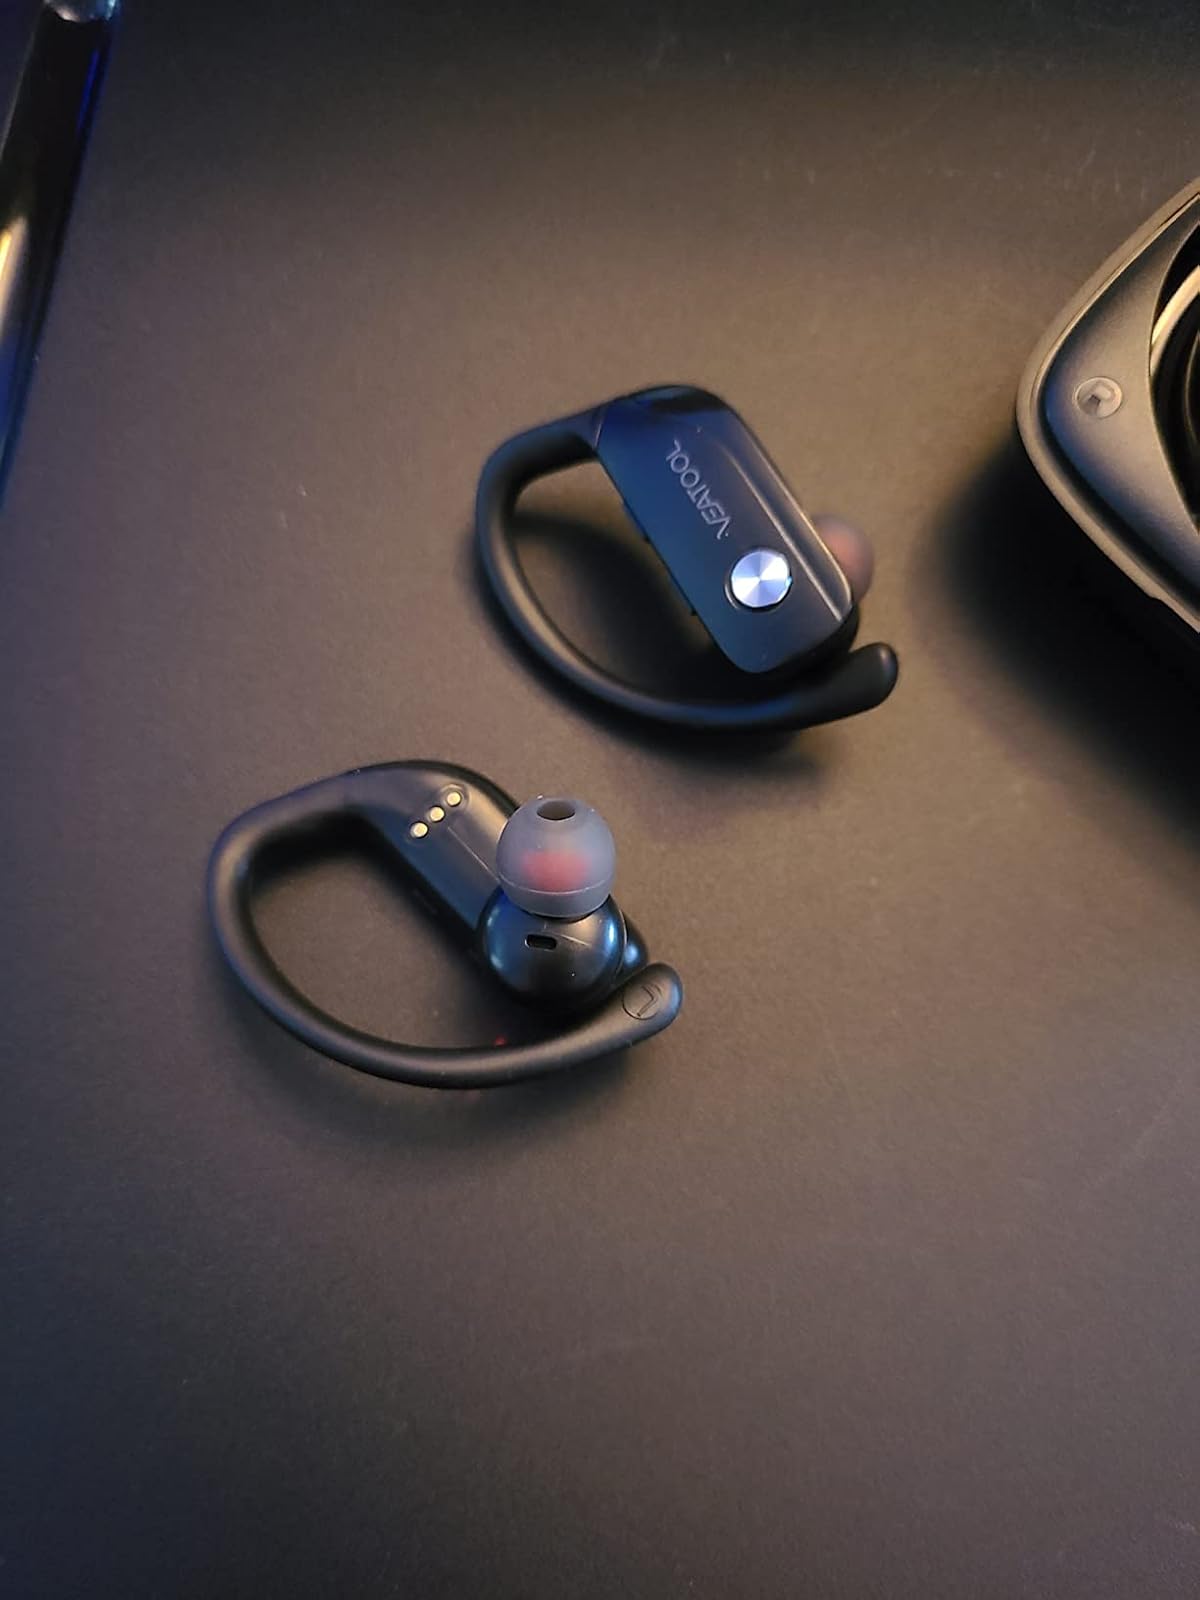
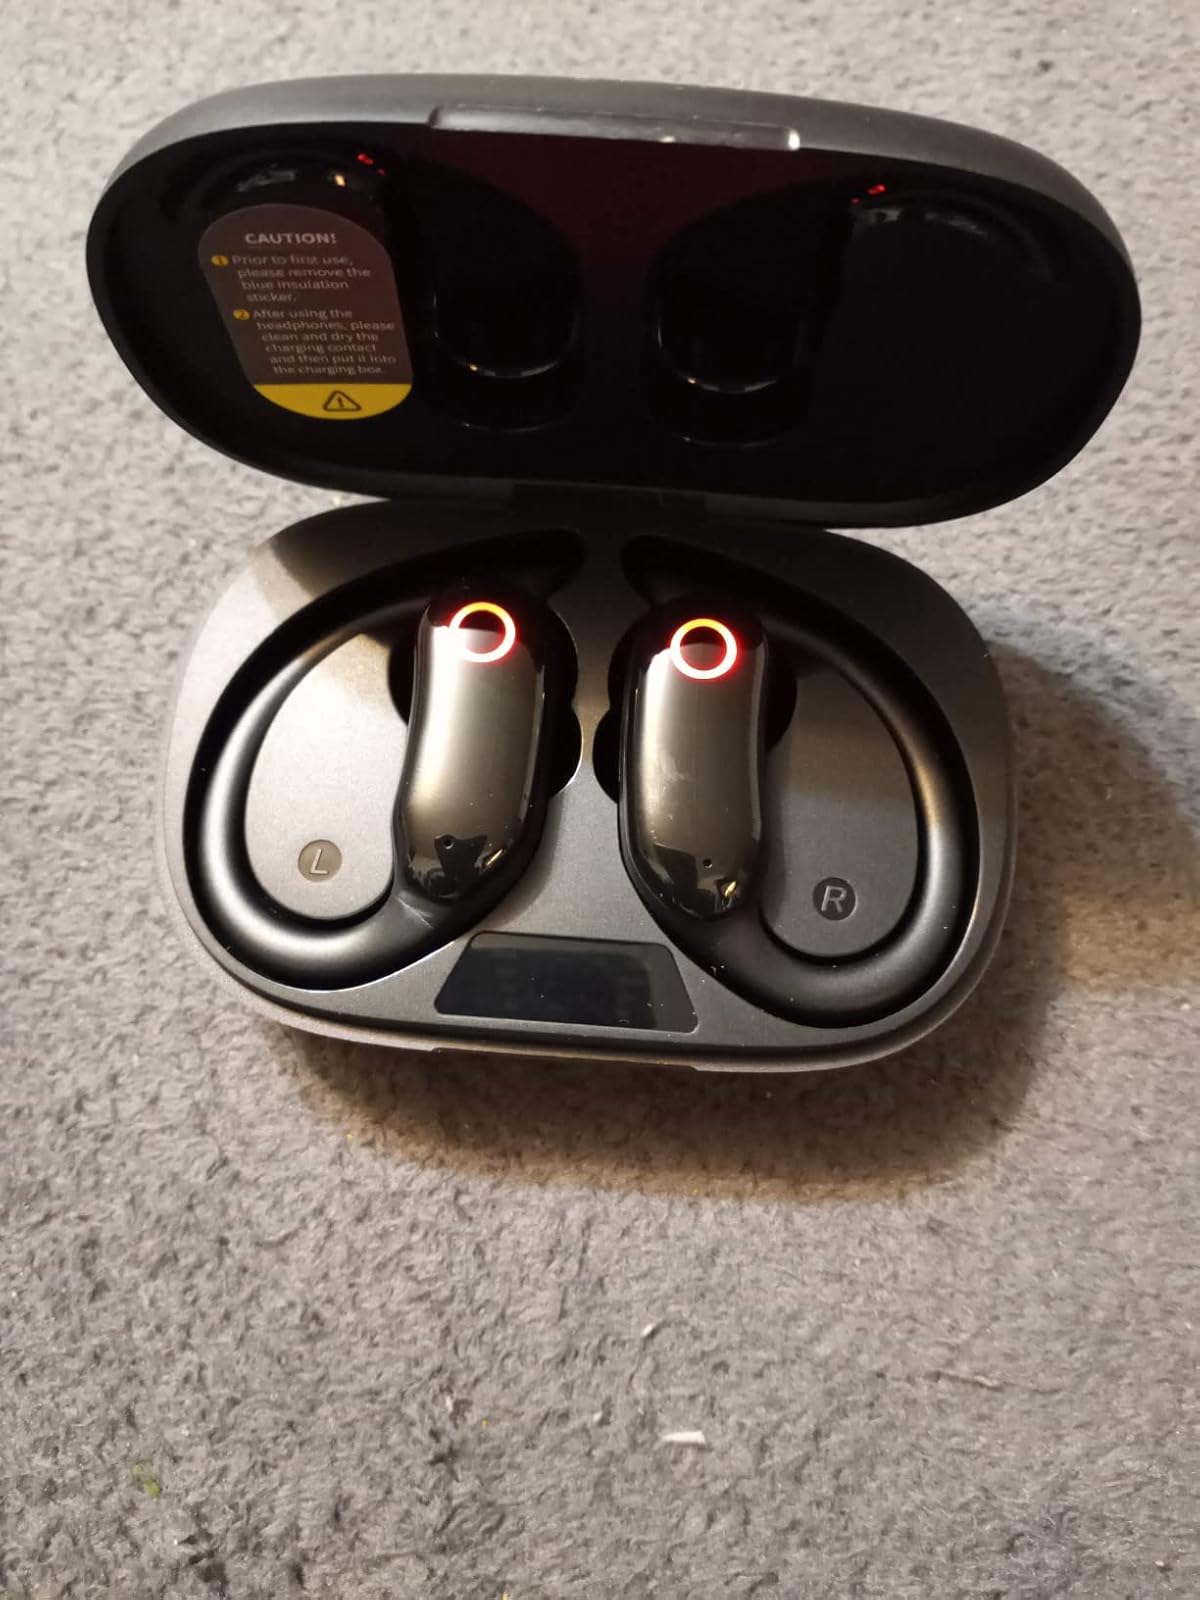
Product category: earbuds
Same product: no